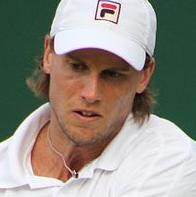
Age: 28